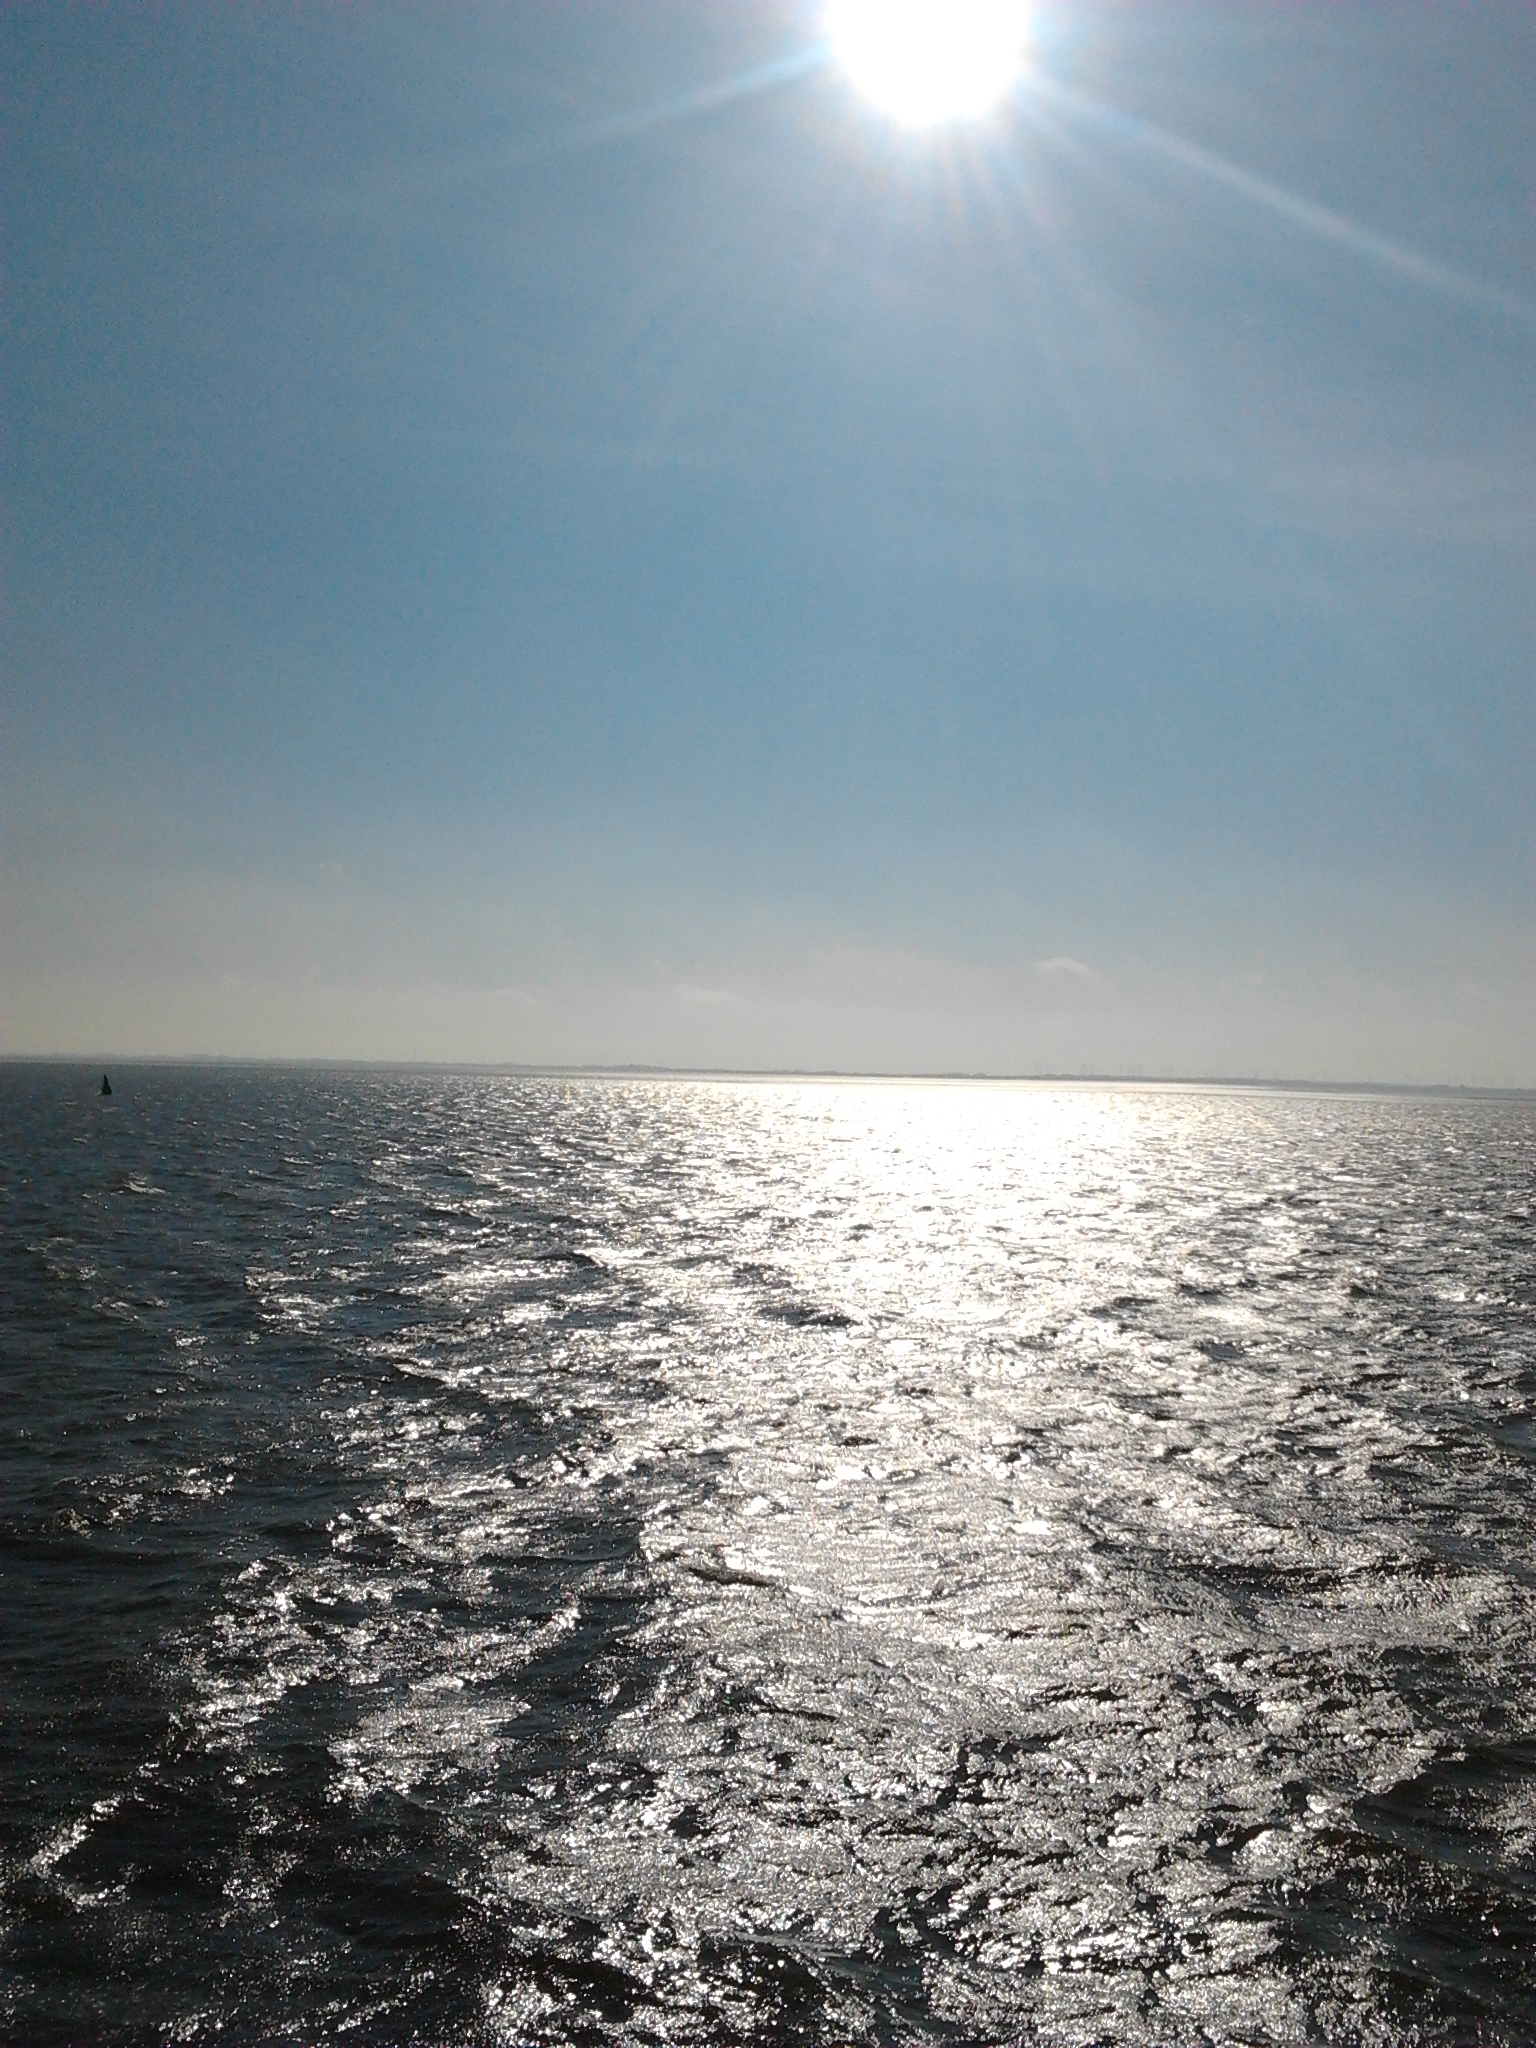
sea